Defence Forces of Georgia

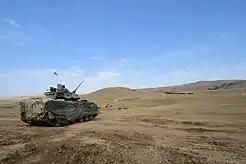
A Bradley IFV from US Army Armored Regiment (Iron Knights) maneuvers across Vaziani Military Base for Noble Partner 17.

The other, smaller Coast Guard base is in Batumi. Besides the naval force, the navy also includes a Special Counter-terrorist Detachment force. Georgia is also one of the founding members and a participant of the Black Sea Naval Co-operation Task Group. Before the war with Russia, the Georgian navy had 19 naval vessels. Four of them were sunk during the conflict, and nine rigid-hull inflatables were captured by Russia. The Georgians raised and returned to service two of the sunken vessels, and partially replaced their losses with Turkish-built patrol/fast attack boats.